Kosodate Quiz: My Angel

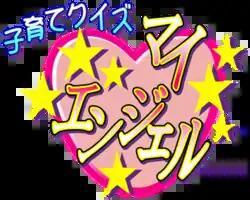

is a coming-of-age quiz video game series developed and published by Namco. The first game in the series, "Kosodate Quiz: My Angel", was released in 1996 on arcade and received a port on the PlayStation a year later. The latest release, "Uno no Tatsujin: Hirameki Kosodate My Angel", was released for the Nintendo DS in 2006.